United Kingdom constitutional law

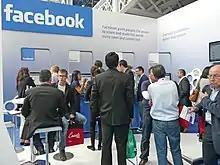
The world's biggest tech corporations, particularly Facebook, Google, Amazon, Microsoft and Apple have vast databases on user behaviour. In 2016, a scandal broke as it was found Facebook and other data was illegally taken and used for psychologically targeted adverts in the 2016 Brexit poll. The GDPR 2016 creates minimal data rights.

First, the UK does not yet have a "National Education Service", but instead the Department for Education oversees a splintered system of nurseries, schools and universities. Around 70% of nurseries are controlled by private entities, which tend to have higher fees, pay lower wages and have less parental involvement than non-profit nurseries. There is a right to 30 hours of government subsidised childcare after 3 years old, lowering to 9 months old from 2025. Schools are mostly public, while 6.5% of students attend fee-paying schools that refuse access to children who do not have parents with money. Most children attend local authority maintained schools, academies and free schools, which are accessed freely. Local authority schools have governing bodies that typically include parents, the headteacher, staff, and council representatives. Universities are, since 2011, mainly funded by £9250 tuition fees from home students, and unlimited fees from international students, departing from the previous tradition of tuition free study and grants. The UK government also gives a limited sum of research funding through UK Research and Innovation, which is appointed by the Secretary of State, without any right of academics to vote. Governing bodies vary between Cambridge, Oxford, Scottish and London universities having a majority or high number elected by staff, while 46 newer universities are limited to two staff-elected members of their governing bodies. Second, the National Health Service Act 2006 codifies the rules of the UK's comprehensive health service, free at the point of use. Yet since 2012 the NHS has increased the 2% cap on private work done by NHS trusts to 49%, had more outsourcing, and private finance in buildings, coinciding with stagnating life expectancy. Where people are not paying privately, the Department of Health and Social Care distributes money to NHS England (or Scottish, Welsh and Irish counterparts), which in turn distributes money (among others) to General Practitioner doctors, and 42 Integrated Care Boards that in turn distribute funds to NHS trusts that run hospitals. GP surgeries are typically partnerships of self-employed doctors, while NHS foundation trusts that run most hospitals have a Council of Governors where three to one-half are employee elected, one by local authorities, one by any nearby university, but the rest typically appointed by the incumbent board. Third, the responsibility for overall economic management that underpins full employment and social security is split between HM Treasury, the Bank of England, and the Department for Work and Pensions. While HM Treasury ultimately sets economic policy, including fiscal policy, that will affect the investment for jobs, the Bank of England Act 1998 states that the Bank determines monetary policy independently. The Bank's board is appointed by the government without any formal requirement for labour or regional representation, and it carries out monetary policy mainly by changing the interest rate it charges to private banks, which in turn affects overall levels of borrowing, and in turn private investment, and in turn employment, or possibly inflation. The Bank also supervises private banks, and jointly regulates their practices such as guaranteeing fair loans and consumer bank accounts. Social security, including Jobseeker's Allowance and the State Pension, is administered by the Department for Work and Pensions. Its finance ultimately depends on the extent to which Treasury achieves full employment with fair wages and working time, thus reducing the cost of unemployment benefit claims, and ensuring better funding for pensions.